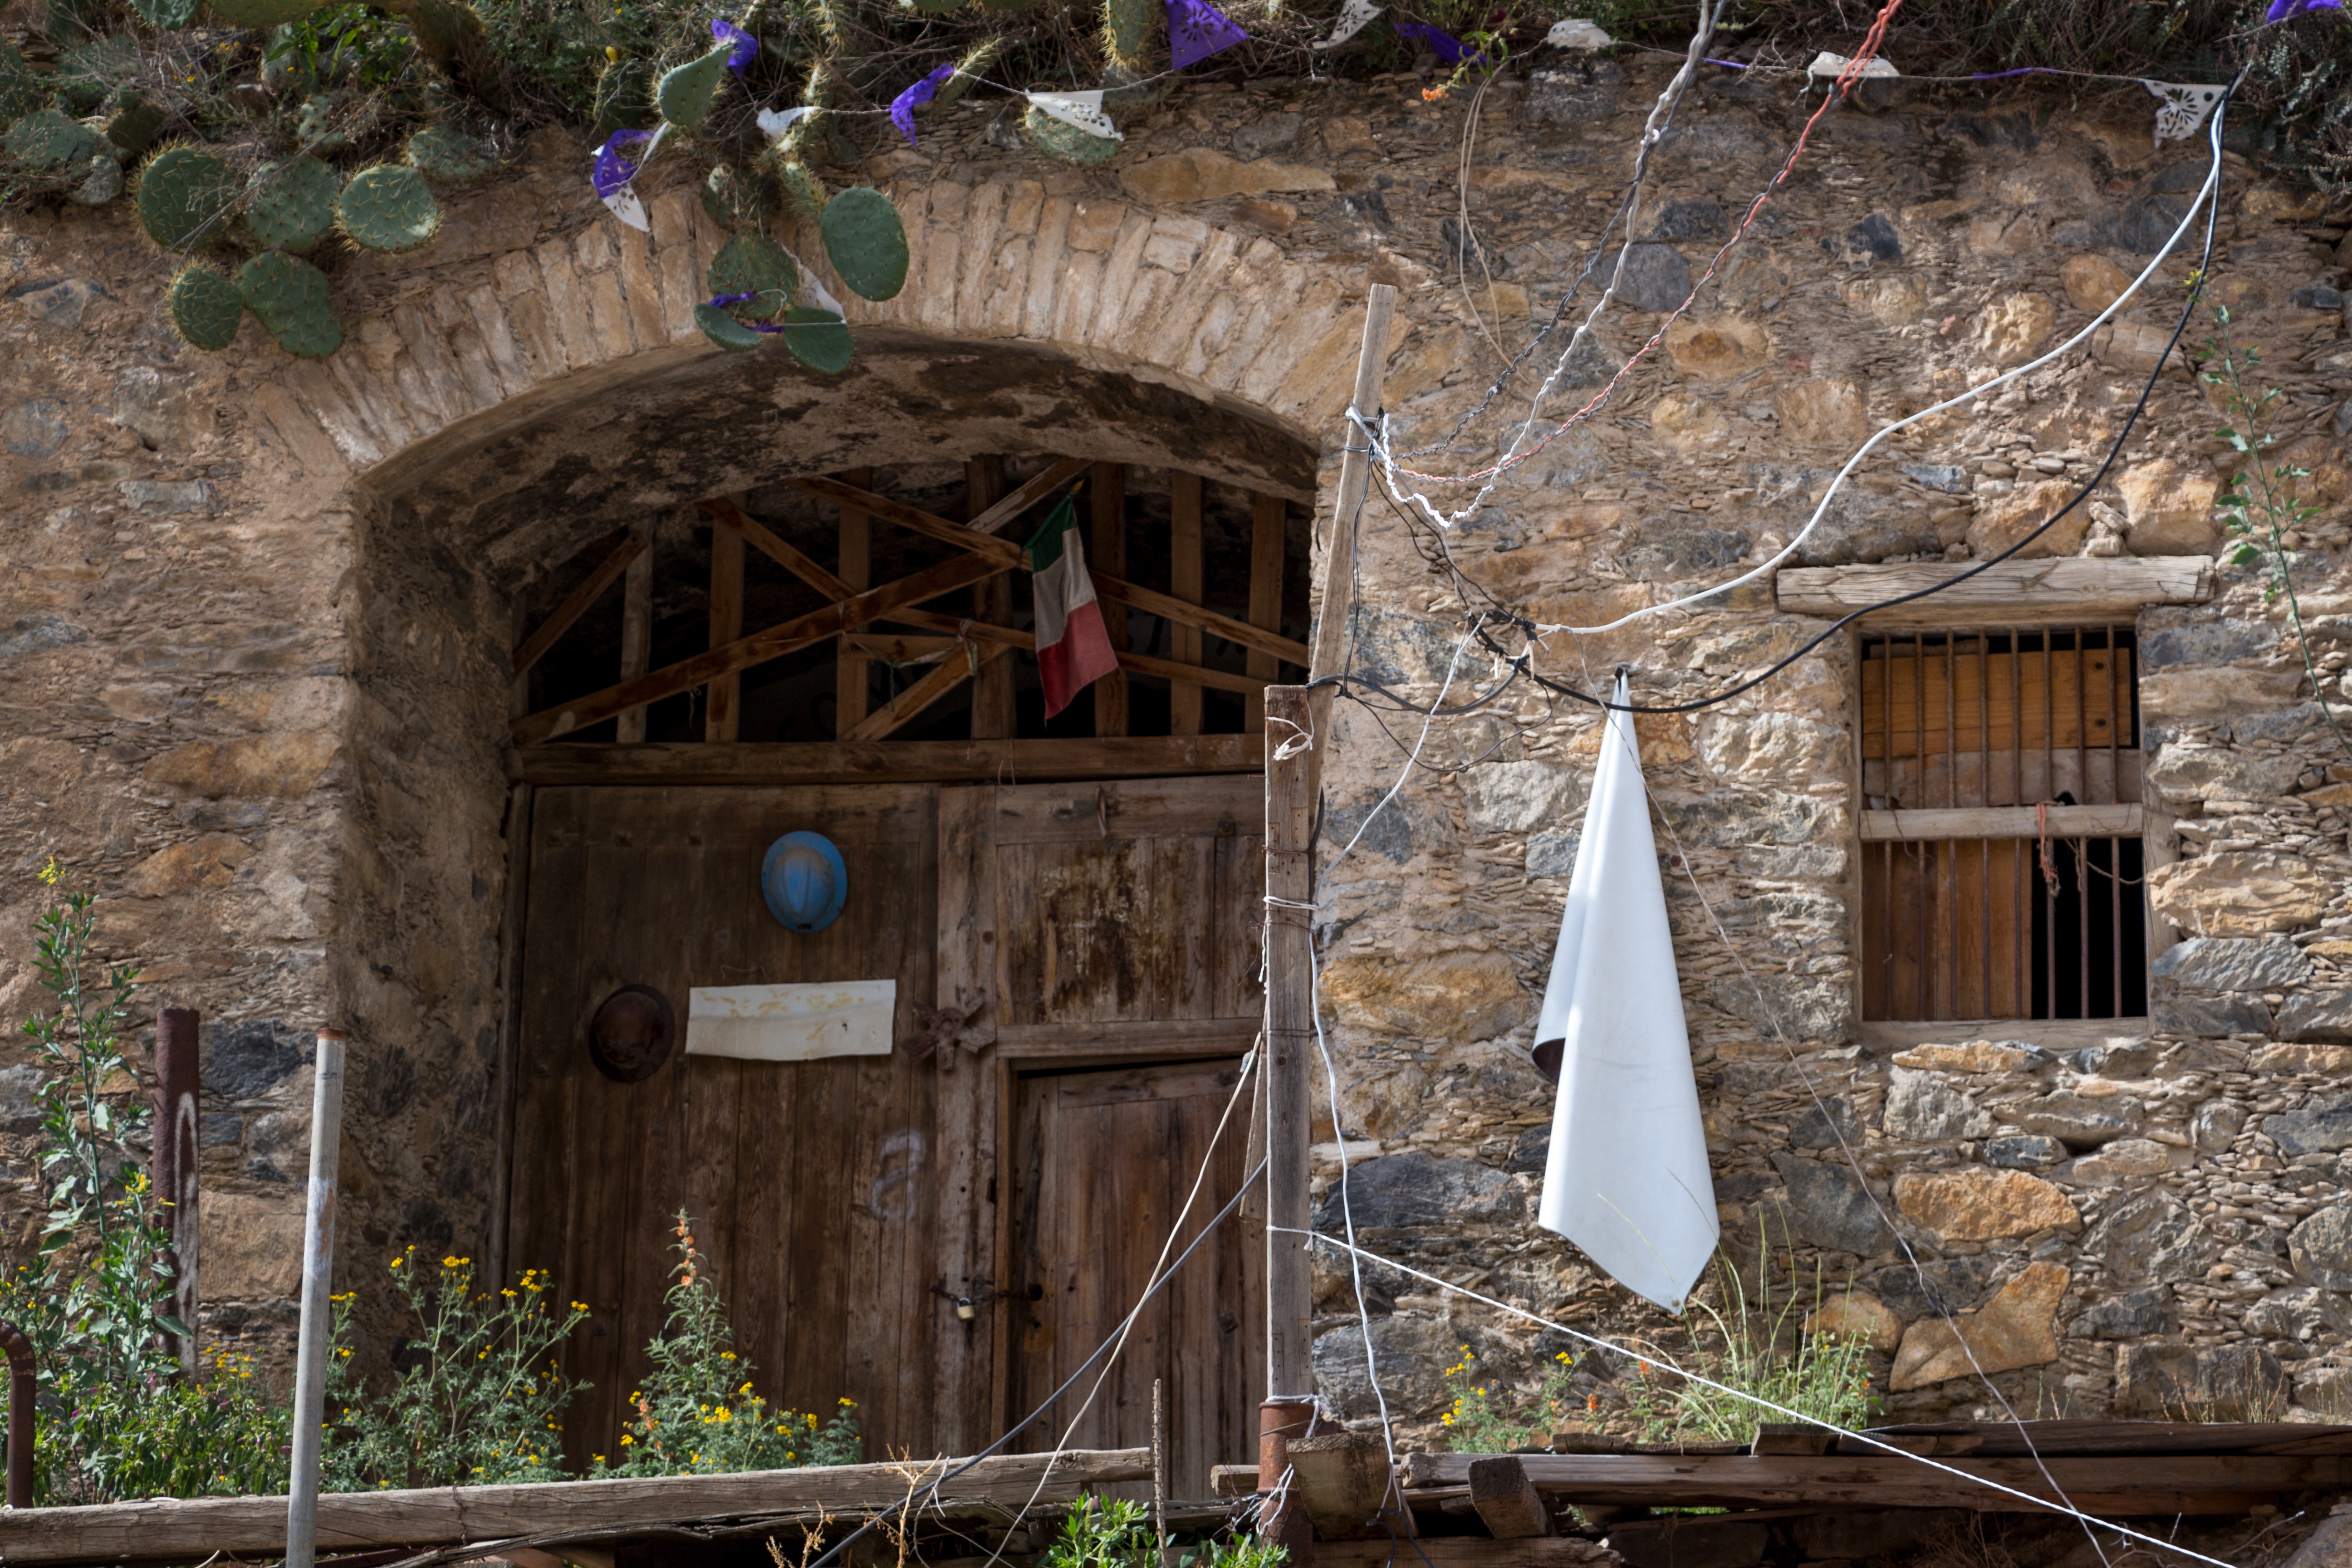
wood, house, home, shed, hut, village, shack, cottage, chapel, outdoor structure